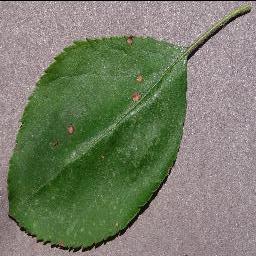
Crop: apple
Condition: black_rot